Amateur radio

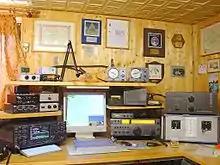
An example of an amateur radio station with four transceivers, amplifiers, and a computer for logging and for digital modes. On the wall are examples of various amateur radio awards, certificates, and reception report cards (QSL cards) from foreign amateur stations.

Amateur radio, also known as ham radio, is the use of the radio frequency spectrum for purposes of non-commercial exchange of messages, wireless experimentation, self-training, private recreation, radiosport, contesting, and emergency communications. The term ""radio amateur"" is used to specify ""a duly authorized person interested in radioelectric practice with a purely personal aim and without pecuniary interest"" (either direct monetary or other similar reward); and to differentiate it from commercial broadcasting, public safety (police and fire), or two-way radio professional services (maritime, aviation, taxis, etc.).